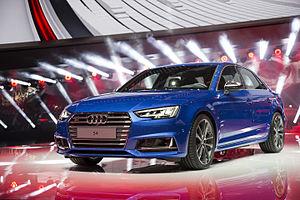
L'Audi S4 est une berline sportive de luxe construite par la marque allemande Audi. À ce jour, six générations d'Audi S4 se sont succédé, nommées respectivement S4 C4, S4 B5, S4 B6, S4 B7, S4 B8 et S4 B9. La S4 C4 est la version sportive de la dernière Audi 100.